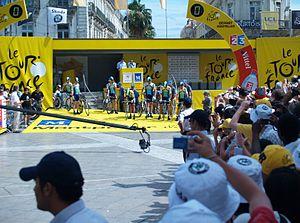
Avant le départ de l'équipe Astana lors de la 4e étape du tour de France 2009
La page Tour de France à Montpellier relate le passage du Tour de France cycliste à Montpellier, commune française située dans le département de l'Hérault en région Occitanie.
La 4ᵉ étape du Tour de France 2009 a lieu le 7 juillet. Le parcours de 39 kilomètres est effectué dans l'ouest de l'agglomération de Montpellier en contre-la-montre par équipe. Il s'agit du premier contre-la-montre par équipes sur le Tour de France depuis la 4ᵉ étape du Tour 2005. L'équipe Astana s'est imposée et le maillot jaune reste sur les épaules de Fabian Cancellara.